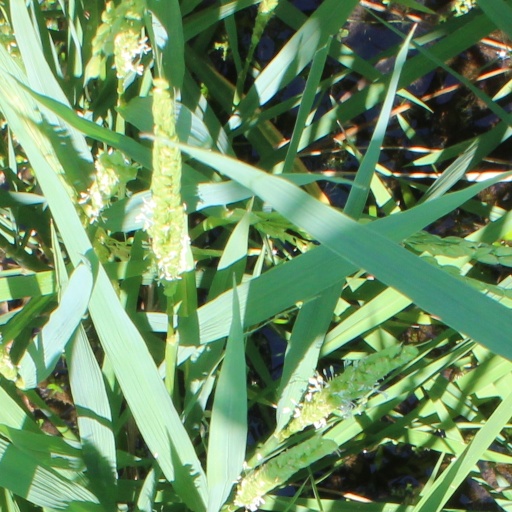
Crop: rice